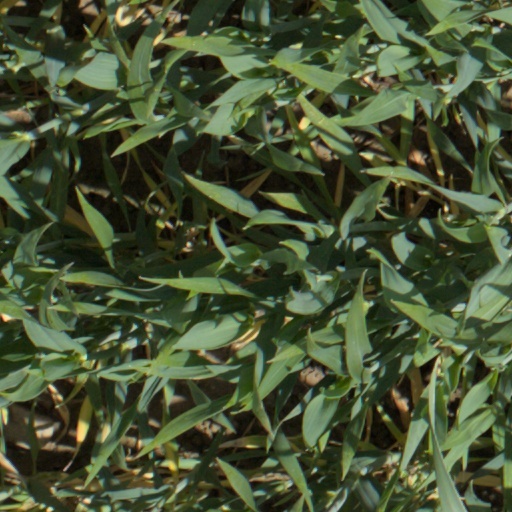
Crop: wheat